Rathcoffey Castle

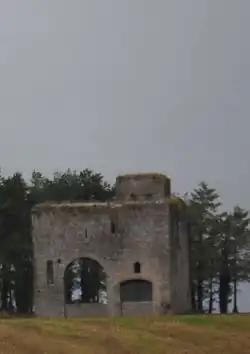
Two-storey gatehouse, viewed from the rear (east)

Rathcoffey Castle is a 15th-century castle in Rathcoffey, County Kildare, Ireland. It is a National Monument.